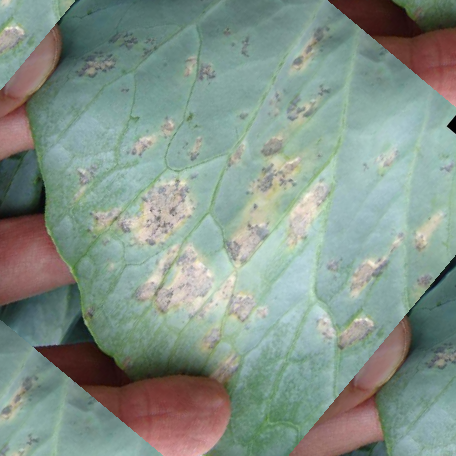
Label: Downy Mildew